Naval Mobile Construction Battalion 11

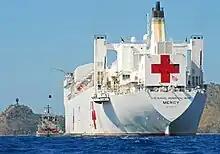
NMCB 11 drilled 3 wells in Cambodia for the Pacific Partnership 2010 in conjunction with the Military Sealift Command hospital ship USNS Mercy (T-AH 19)

Like most CBs, 11 does not use the unit insignia from WWII. When the battalion was reactivated the first time, a pair of dice showing eleven was adopted for the unit insignia That design had no Seabee on it. The cover of the 1955–56 Cruise-book has an insignia on it exactly like the one used today, minus the phrase "Remembering the Past". For an unknown reason, the dice were removed from the unit insignia on the cover of the 1969 cruise-book.